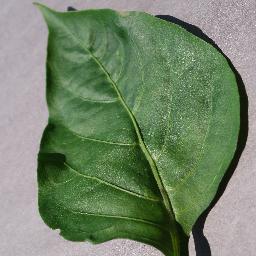
Label: Pepper,_bell___healthy